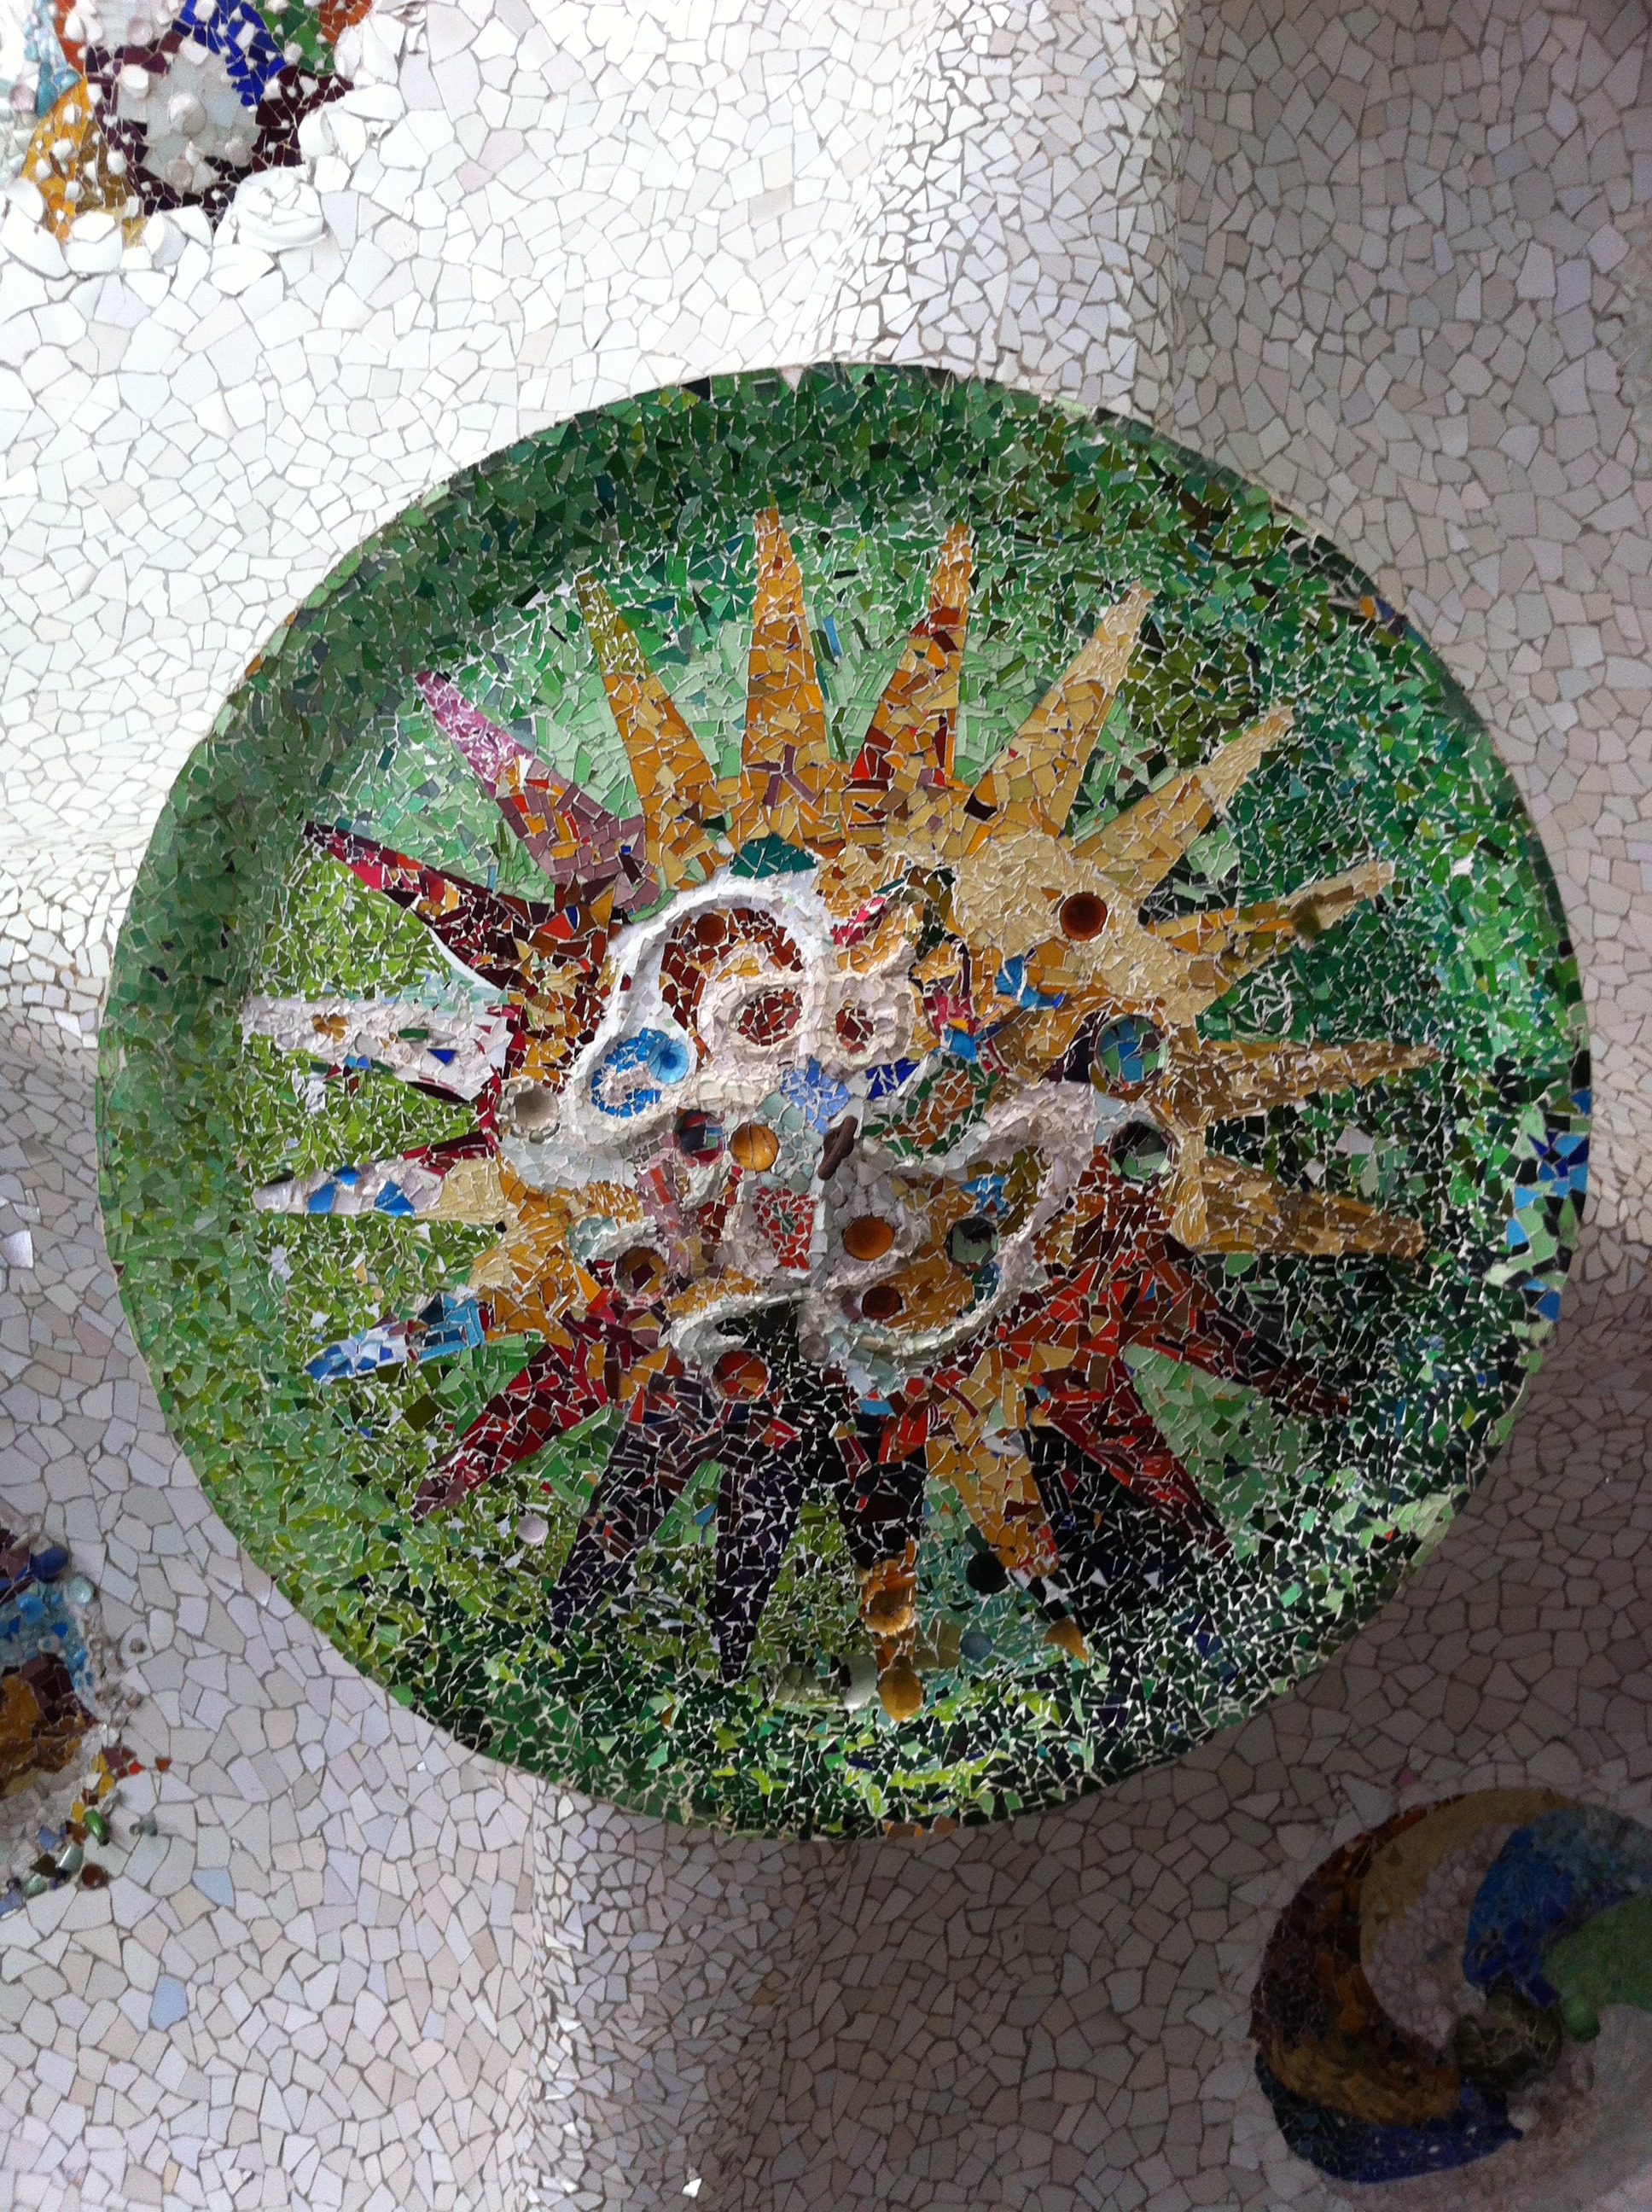
glass, barcelona, material, circle, art, mosaic, gaudi, garden gaud